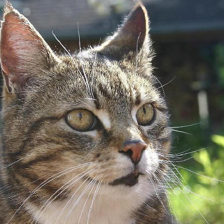
Label: animals